Trevor Murdoch

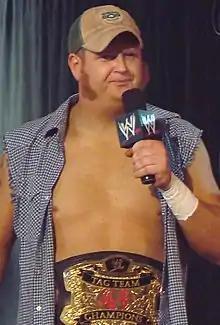
Murdoch in 2007

William Theodore Mueller (born September 10, 1980) is an American professional wrestler, better known by his ring name, Trevor Murdoch. He is signed to the National Wrestling Alliance (NWA), where he is one-half of the current NWA World Tag Team Champions alongside Mike Knox. Murdoch is best known for his appearances with World Wrestling Entertainment (WWE) from 2005 to 2008.